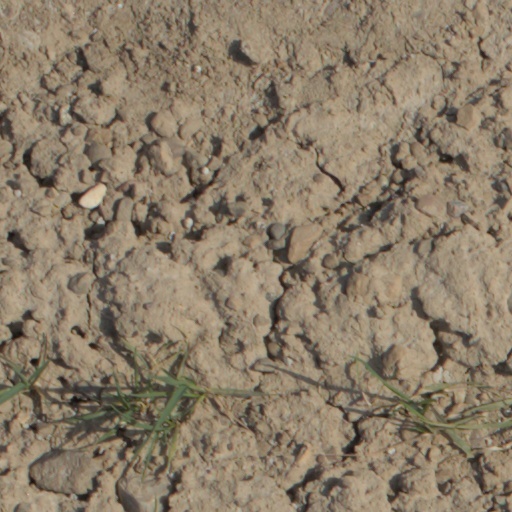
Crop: wheat